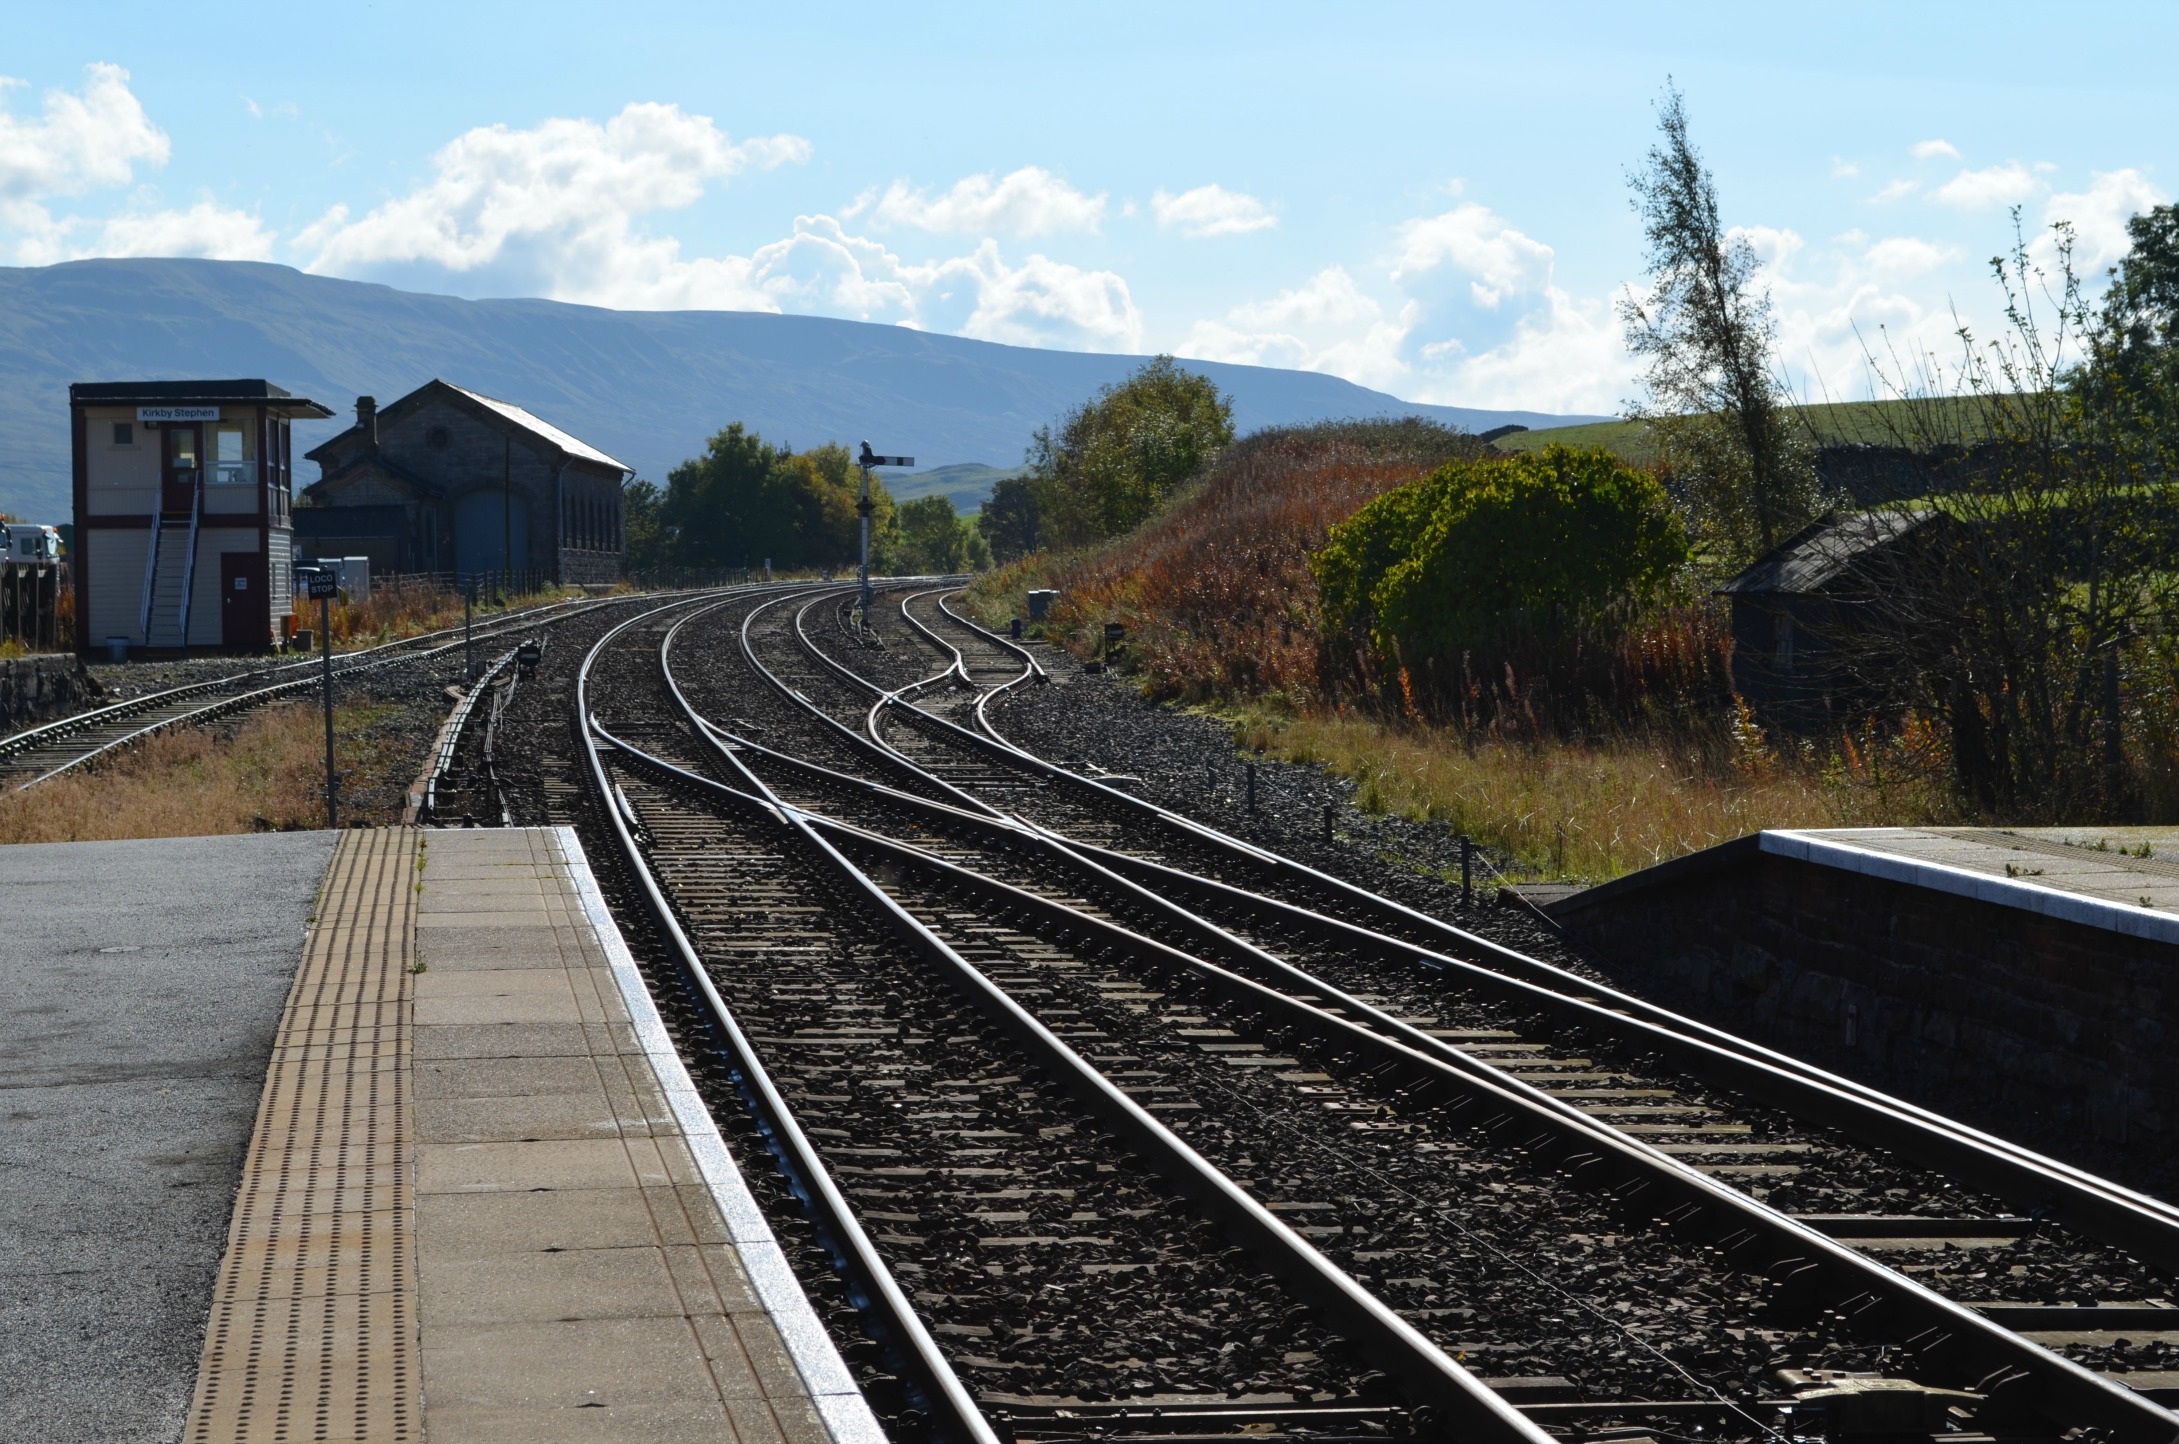
track, railway, railroad, train, transport, rural, vehicle, train station, platform, lane, public transport, locomotive, rail transport, rolling stock